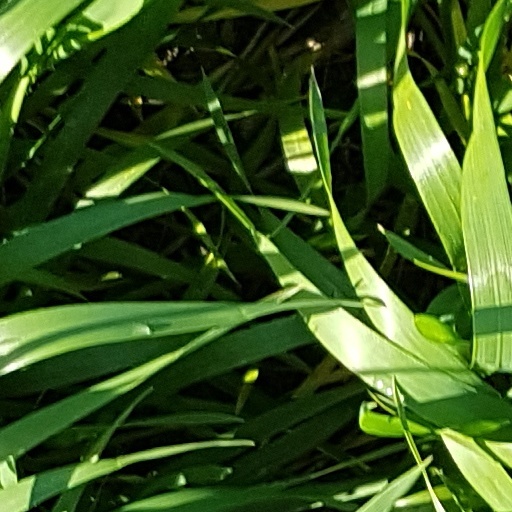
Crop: wheat